Norwegian Church Abroad

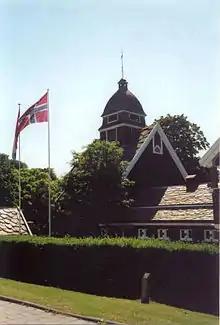
Norwegian Church in Rotterdam, the Netherlands

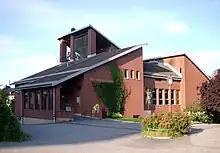
Kronprinsesse Märthas kirke, the Norwegian Church in Stockholm, Sweden

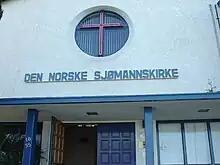
Norwegian Seamen's Church, San Pedro, California

There is also a special travelling mission for workers in the North Sea and one for students in most parts of the world.